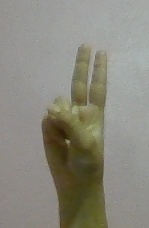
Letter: taa